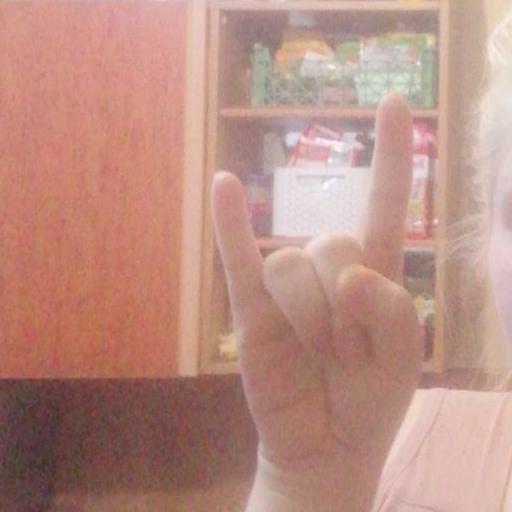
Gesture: rock